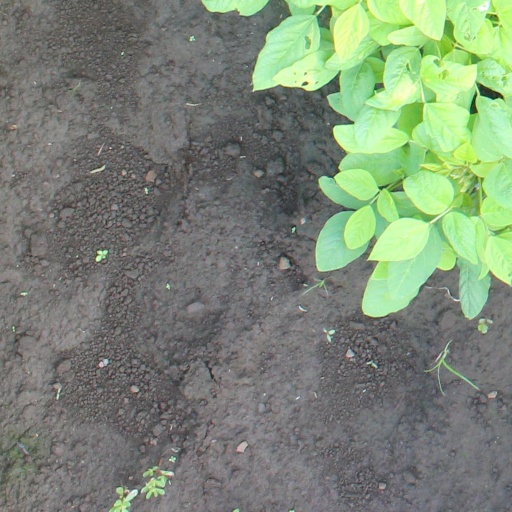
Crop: soybean